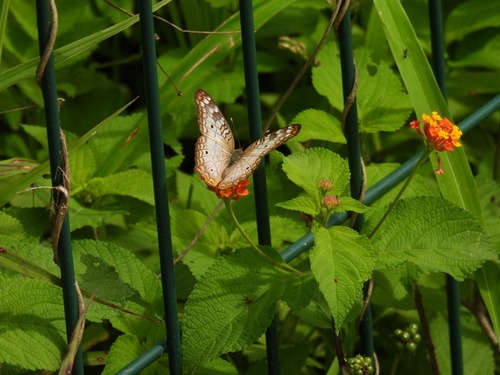
Scientific name: Anartia jatrophae
Common name: White peacock
Family: Nymphalidae
Order: Lepidoptera
Pollinator type: Primary pollinator
Habitat: Gardens, parks, and open areas
Geographic range: Southern United States to Argentina
Conservation status: Least Concern